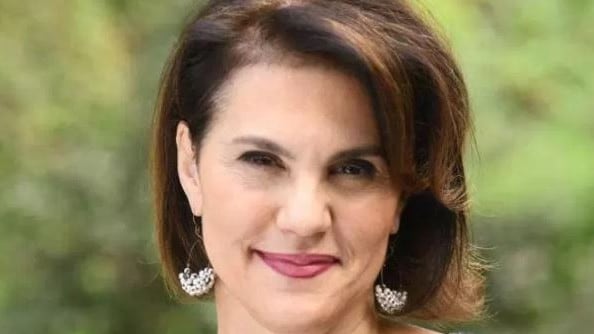
Gender: women